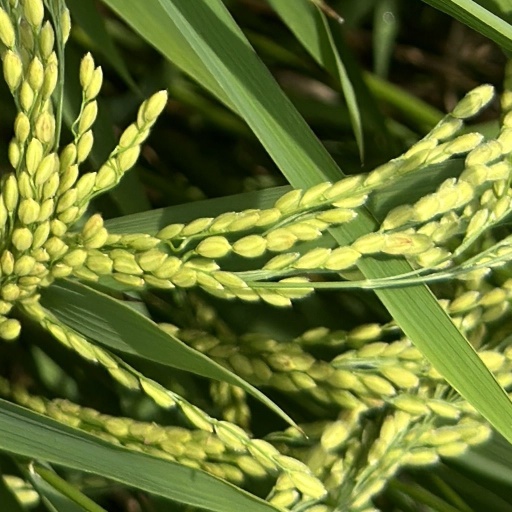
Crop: rice